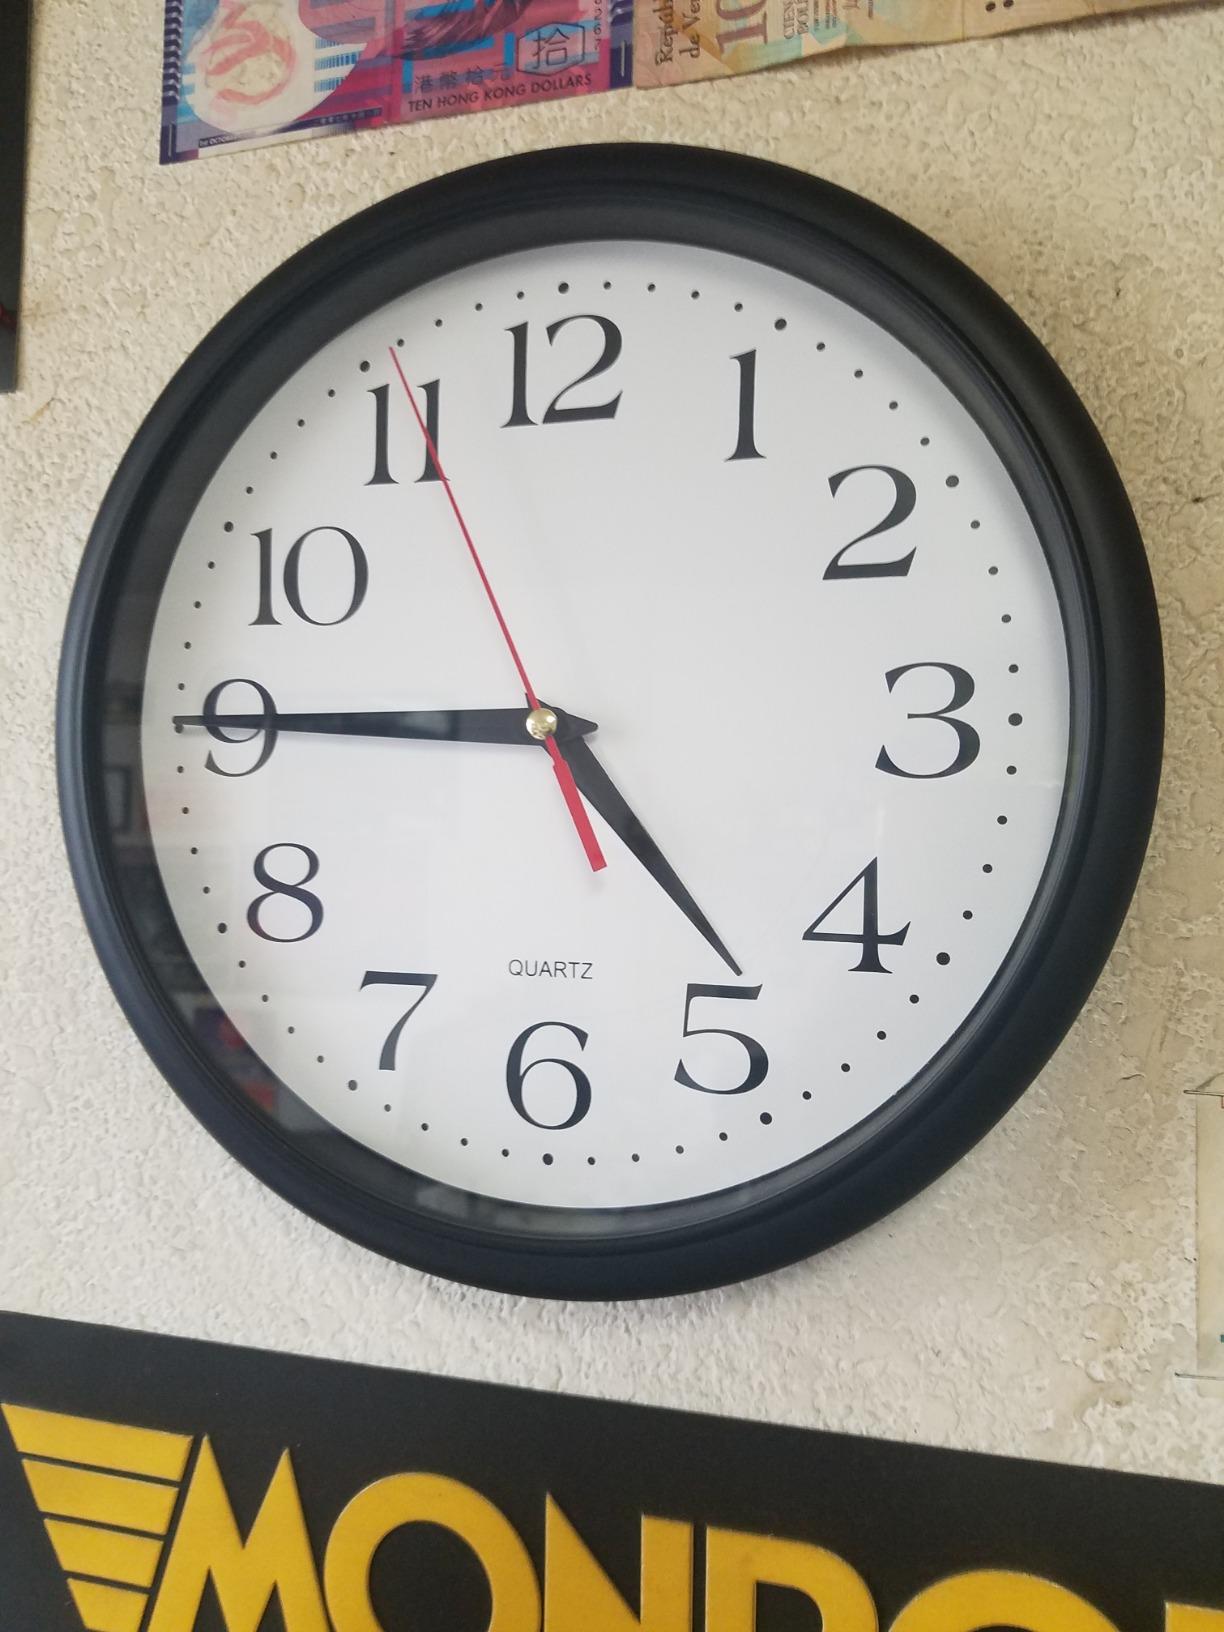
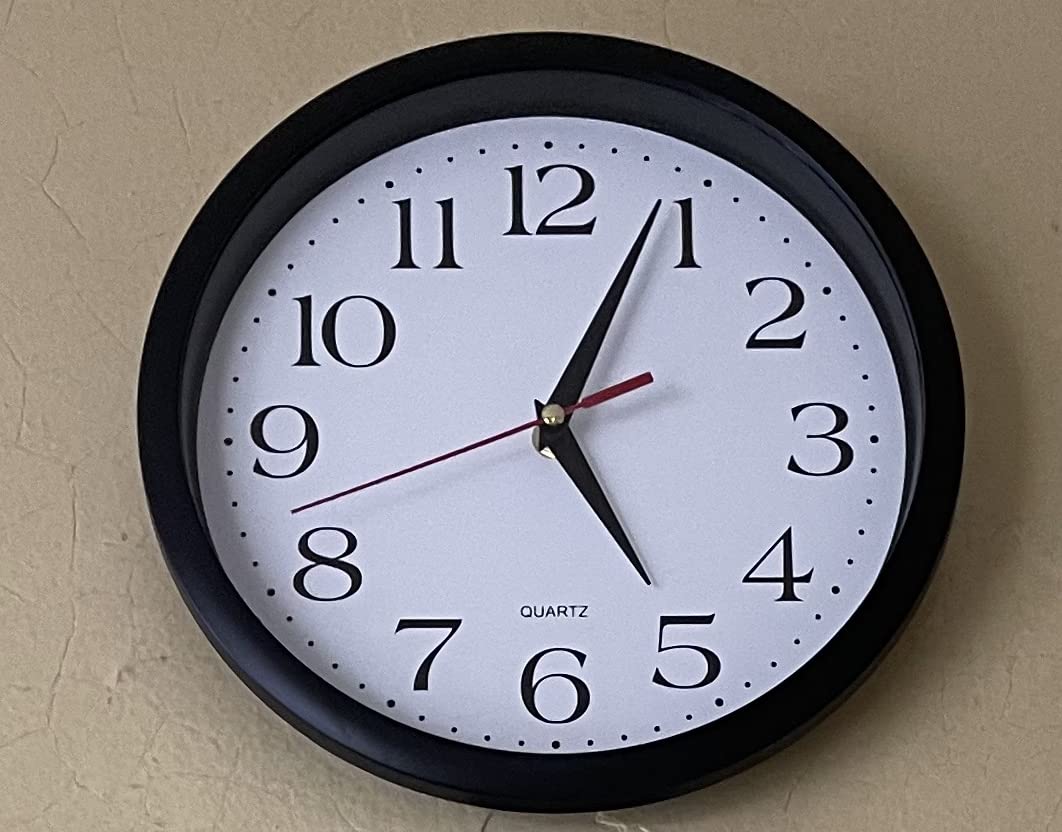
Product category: clock
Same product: yes